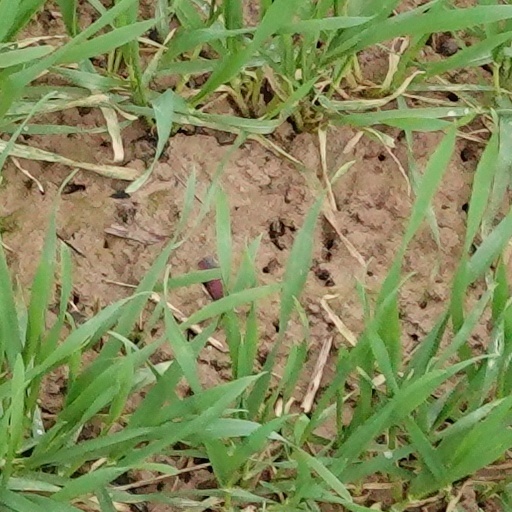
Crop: wheat